Stanisław Lem

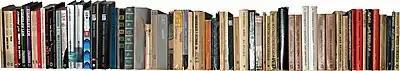

1965 saw the publication of "The Cyberiad" and of a short story collection, "The Hunt". 1966 was the year of "Highcastle", followed in 1968 by "His Master's Voice" and "Tales of Pirx the Pilot". "Highcastle" was another of Lem's autobiographical works, and touched upon a theme that usually was not favored by the censors: Lem's youth in the pre-war, then-Polish, Lviv. 1968 and 1970 saw two more non-fiction treatises, "The Philosophy of Chance" and "Science Fiction and Futurology". Ijon Tichy returned in 1971's "The Futurological Congress"; in the same year Lem released a genre-mixing experiment, "A Perfect Vacuum", a collection of reviews of non-existent books. In 1973 a similar work, "Imaginary Magnitude", was published. In 1976, Lem published two works: "The Mask" and "The Chain of Chance". In 1980, he published another set of reviews of non-existent works, "Provocation". The following year saw another Tichy novel, "Observation on the Spot", and "Golem XIV". Later in that decade, Lem published "Peace on Earth" (1984) and "Fiasco" (1986), his last science fiction novel.